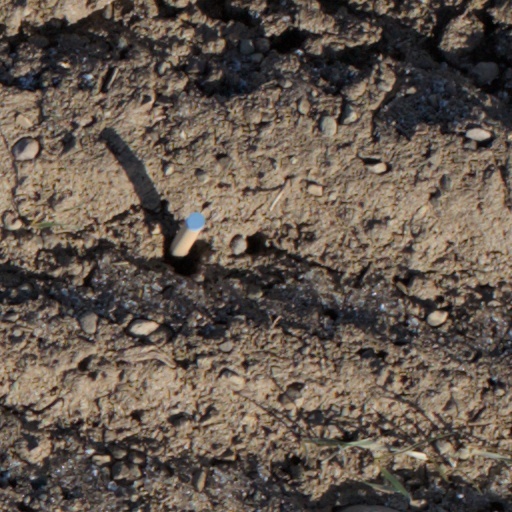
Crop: wheat